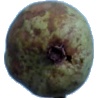
Label: pear_stone